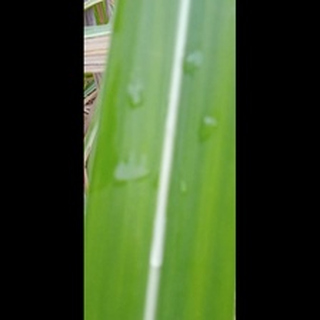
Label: healthy_sugarcane